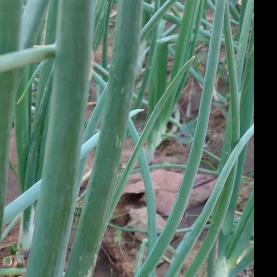
Crop: Onion
Condition: healthy-leaf